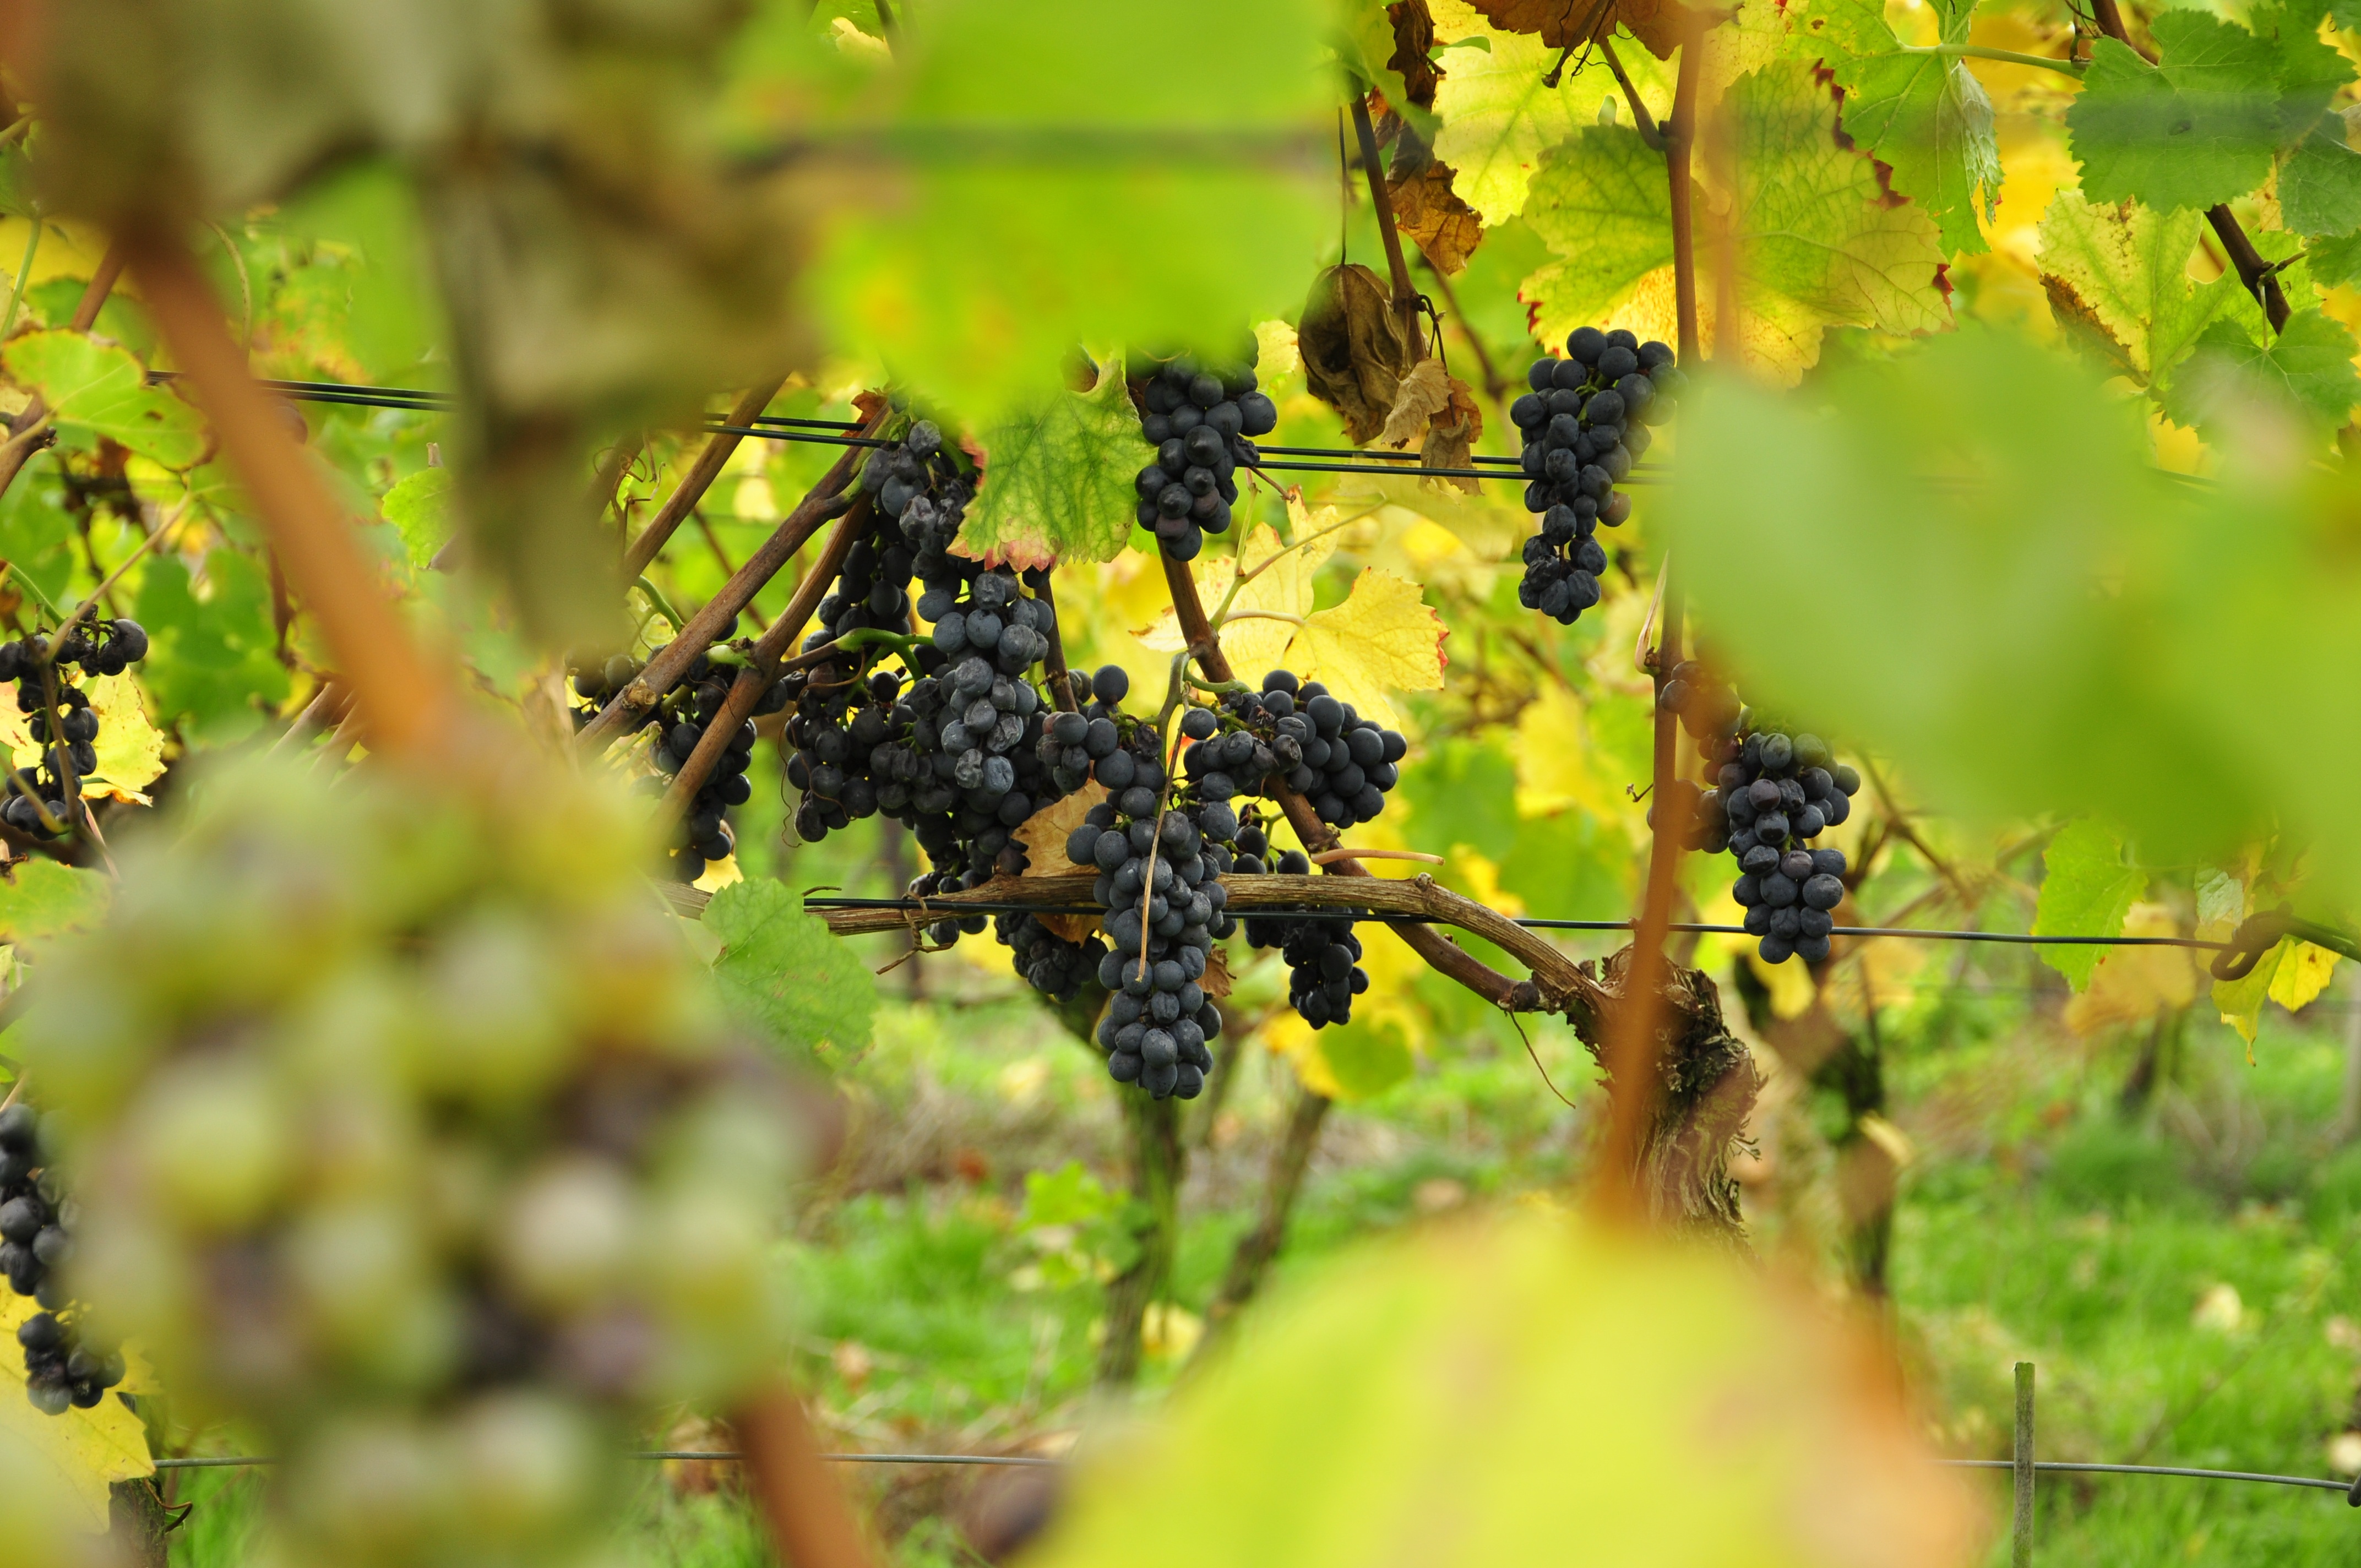
tree, branch, plant, grape, vine, vineyard, fruit, leaf, flower, wildlife, food, produce, insect, blue, agriculture, flora, fauna, invertebrate, shrub, bee, grapes, macro photography, blue grapes, flowering plant, vitis, woody plant, land plant, grapevine family, membrane winged insect